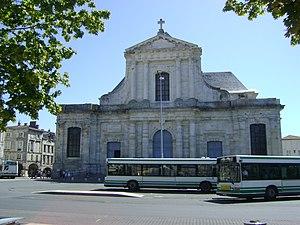
Cathédrale Saint-Louis de la Rochelle Façade extérieure vue de la Place de Verdun
Les églises de la Charente-Maritime présentent une grande diversité, d'une commune à une autre, et se distinguent par des styles et des périodes de construction différentes. De nombreux édifices témoignent cependant de l'épanouissement, aux XIᵉ et XIIᵉ siècles d'une forme d'art roman spécifique, appelée art roman saintongeais, caractérisée par une simplicité des formes et un décor sculpté, souvent très riche.
Ville fortifiée, La Rochelle comporte de nombreux monuments de défense, dont les plus connus sont les tours médiévales du Vieux-Port, qui en gardent l’entrée et l’ont rendue mondialement célèbre. Durant son histoire, La Rochelle a perdu beaucoup de ses monuments, comme les remparts qui fortifiaient la ville et qui étaient percés par des portes également disparues. On estime ces disparitions aux alentours de 1910-1930 lors de l'expansion de La Rochelle avec notamment l'implantation de sa Gare. Entre 2016 et 2020, La Rochelle réalise de nombreux travaux, notamment contre les inondations qui lui permet en même temps de valoriser son patrimoine comme au Gabut, aux pieds de la tour saint-Nicolas mais également dans les rues du centre ville.